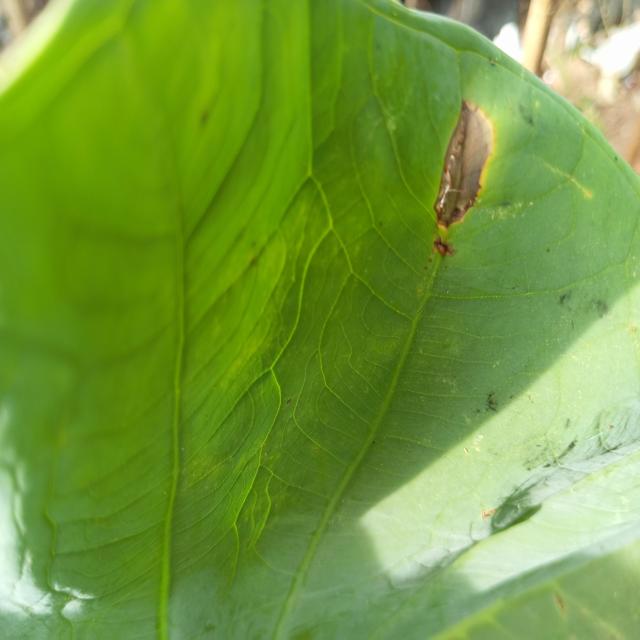
Label: Early_Blight